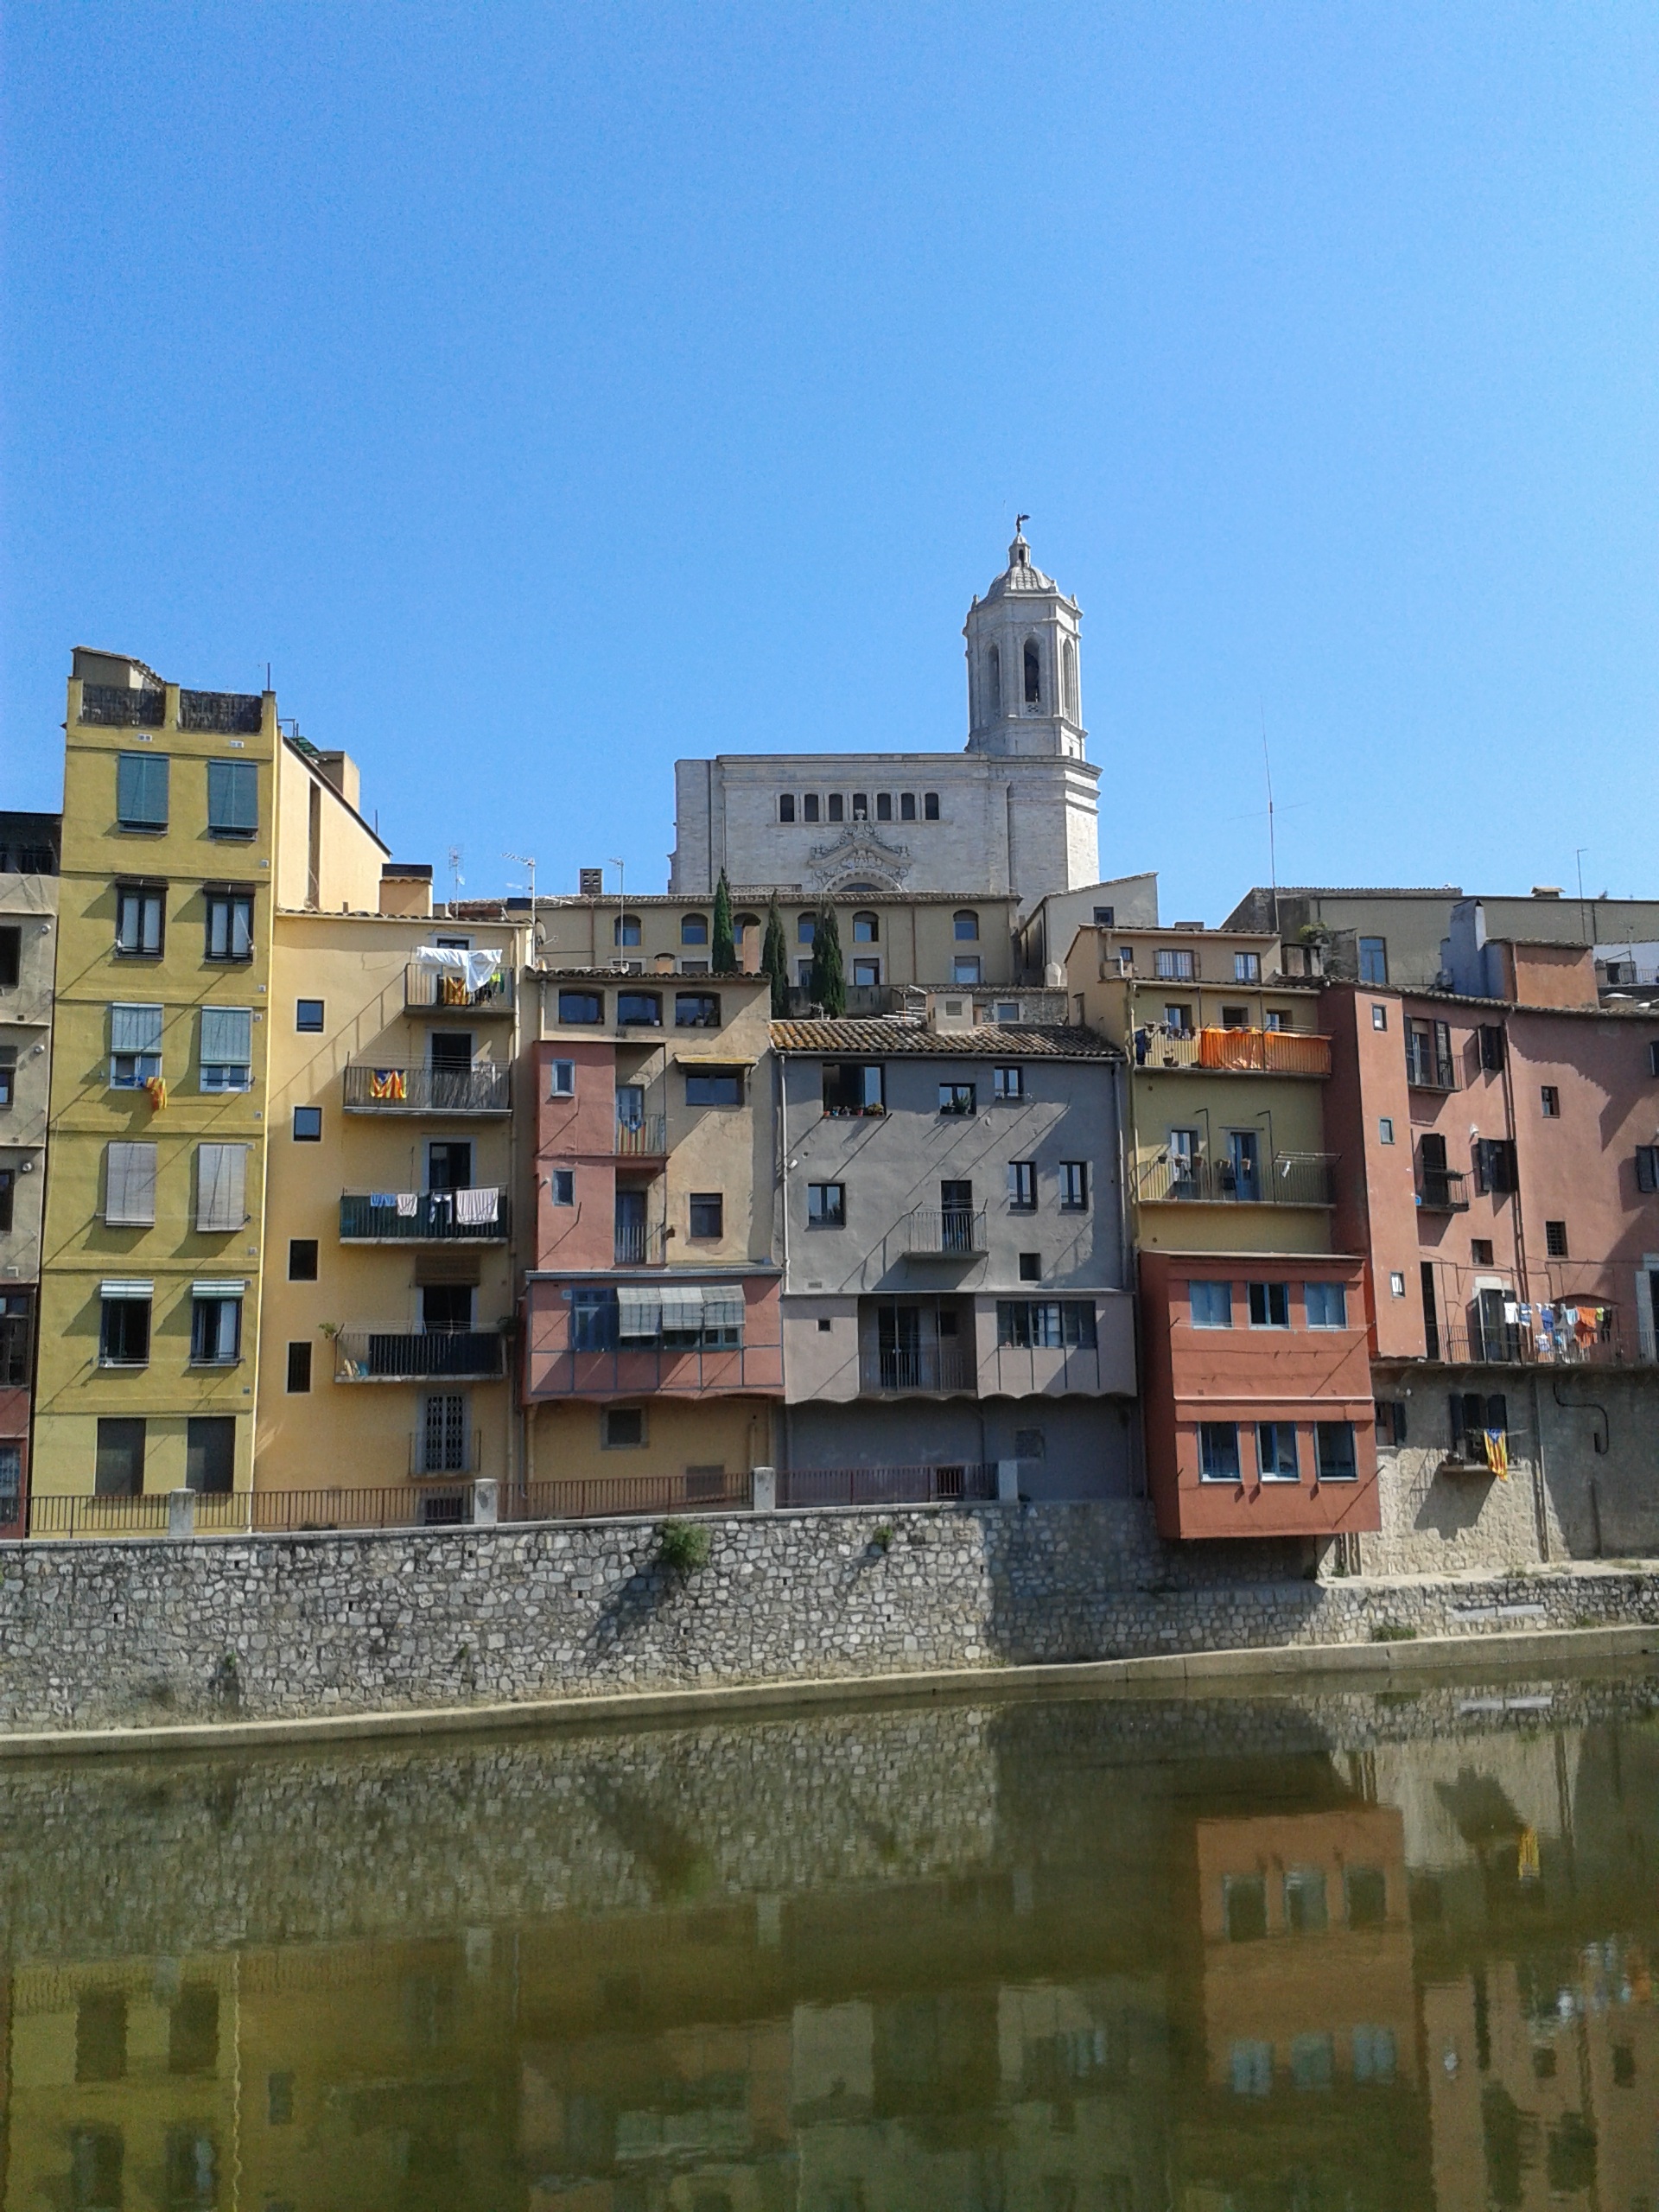
architecture, town, building, old, urban, river, canal, cityscape, facade, property, apartment, waterway, spain, history, neighbourhood, girona, residential area, human settlement